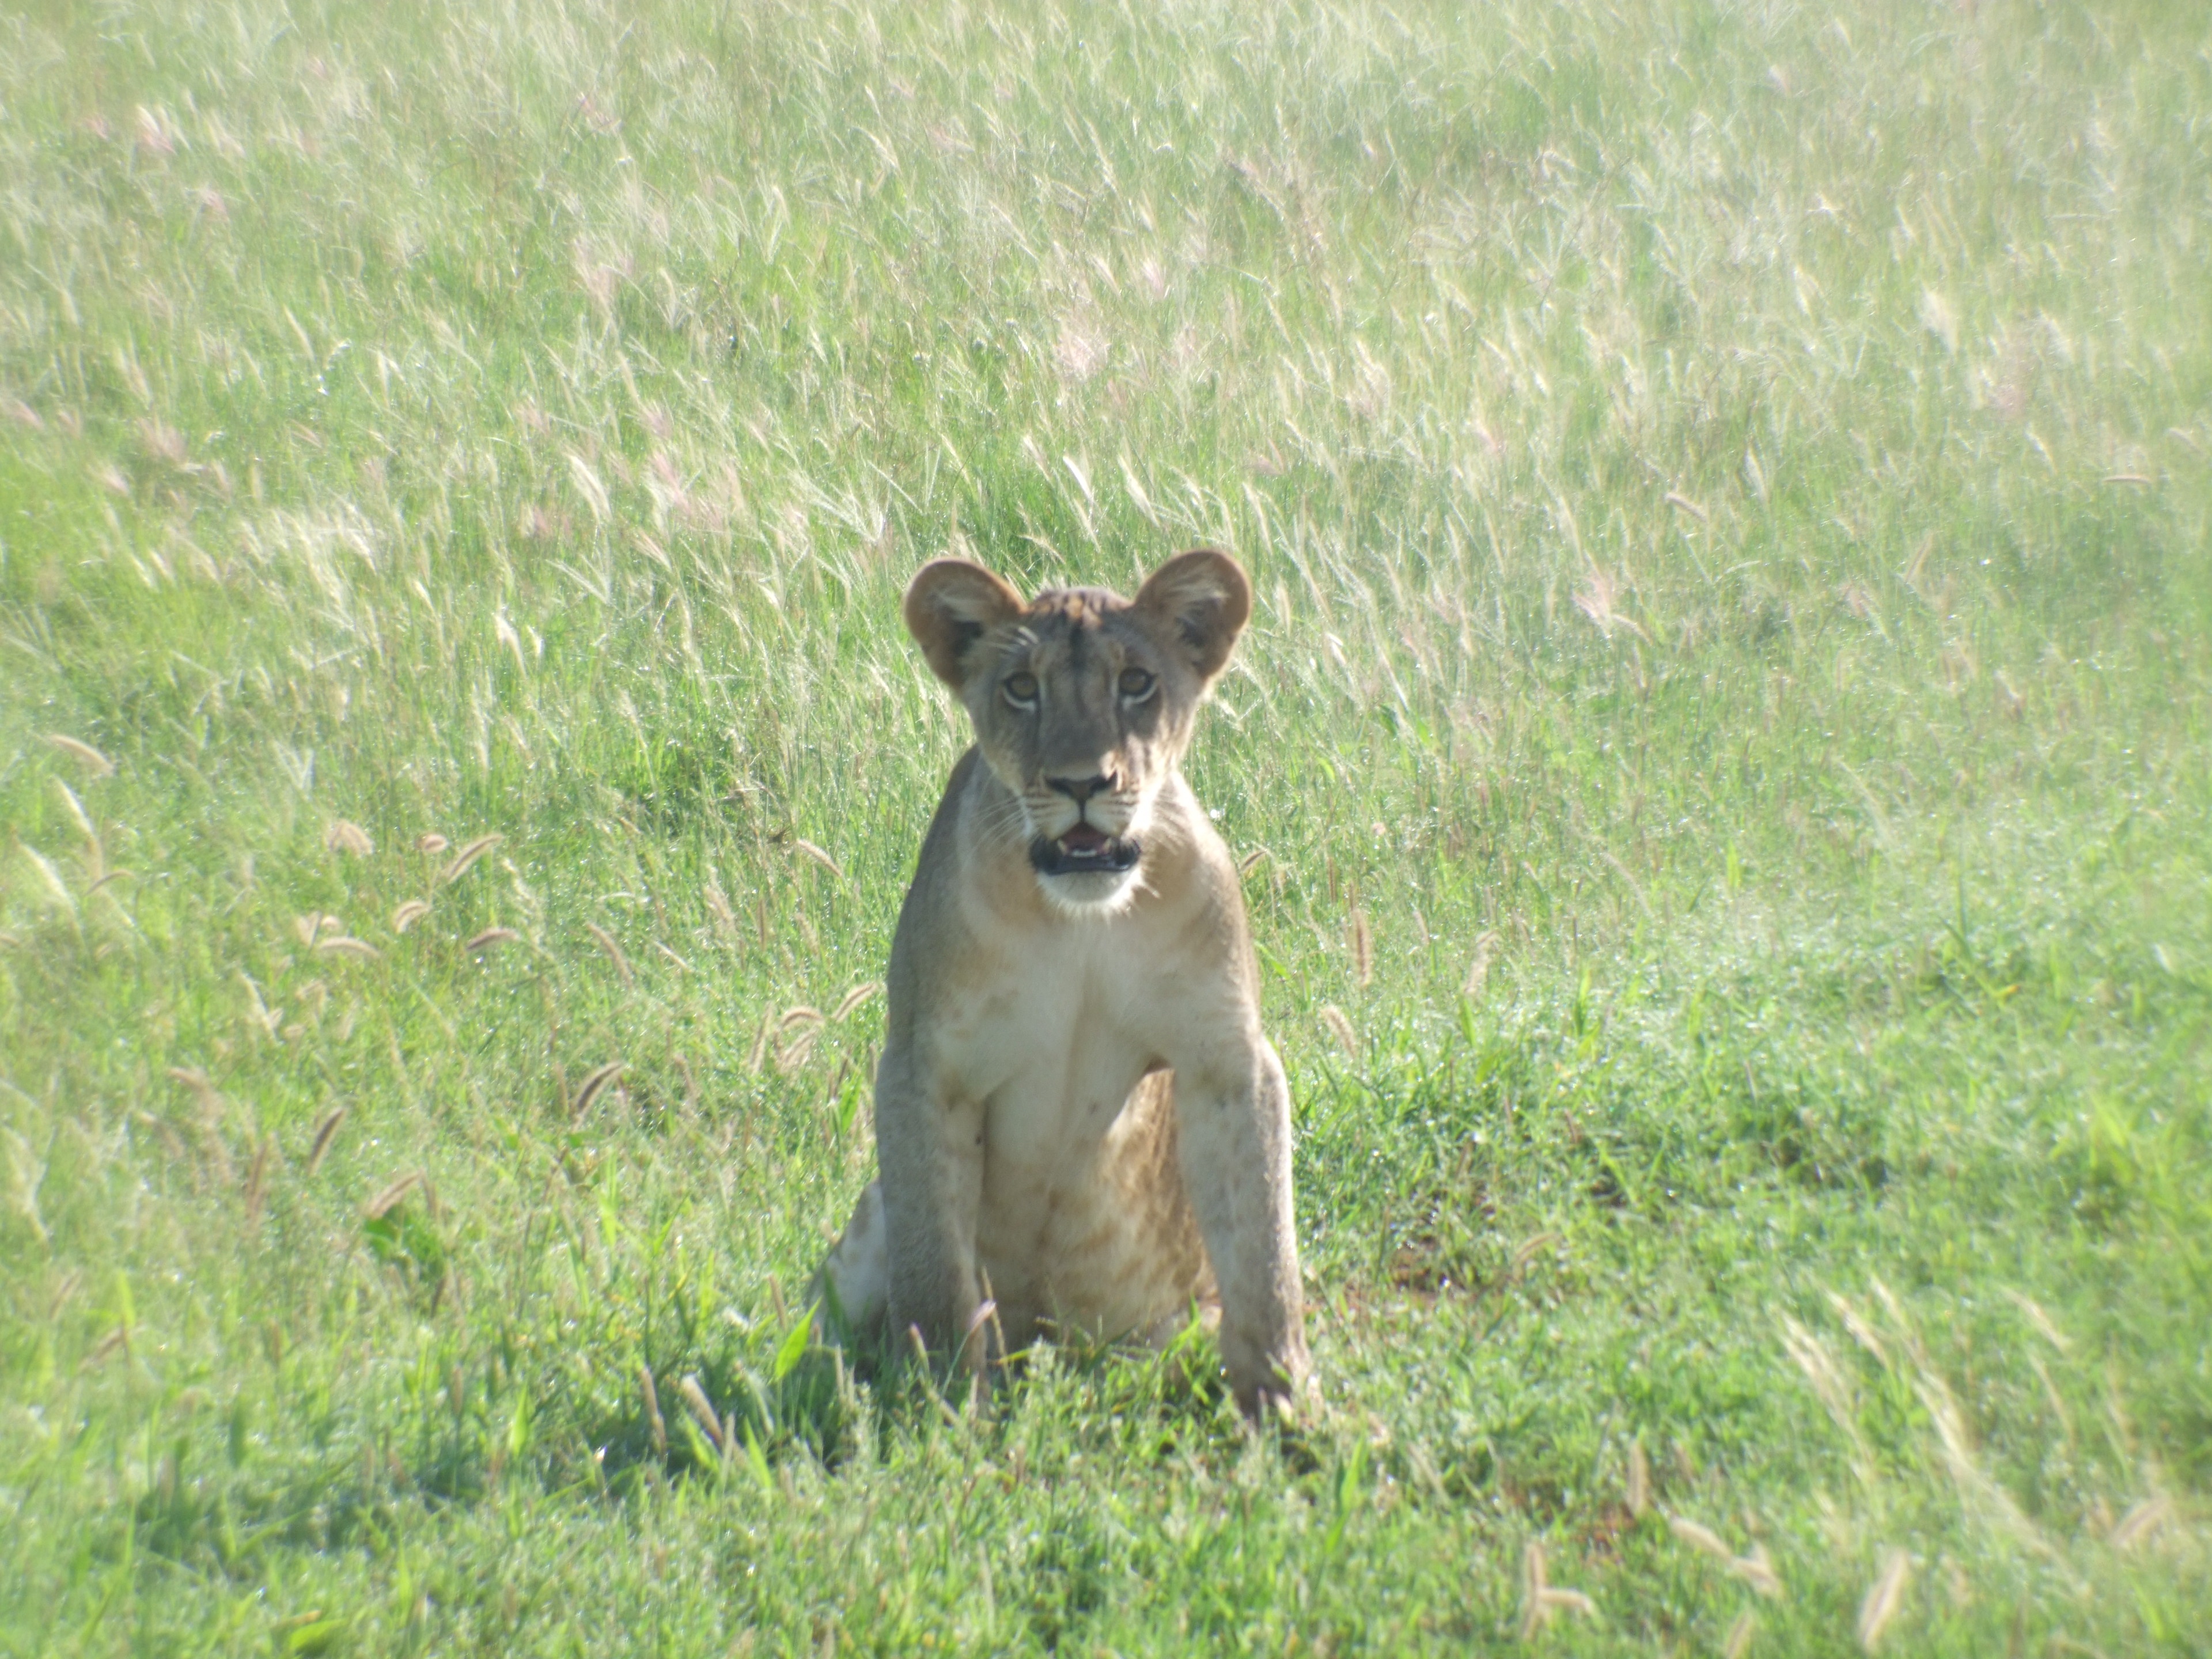
animal, wildlife, mammal, predator, fauna, lion, vertebrate, wildcat, safari, kenya, carnivores, lion cub